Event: Nepal Earthquake
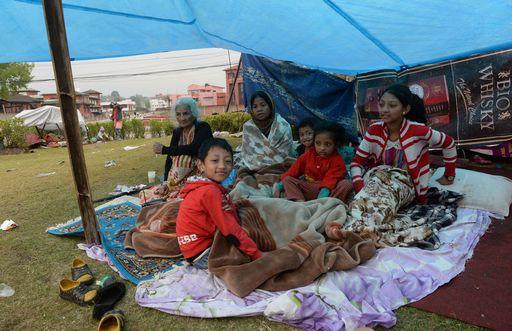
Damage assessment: no_damage